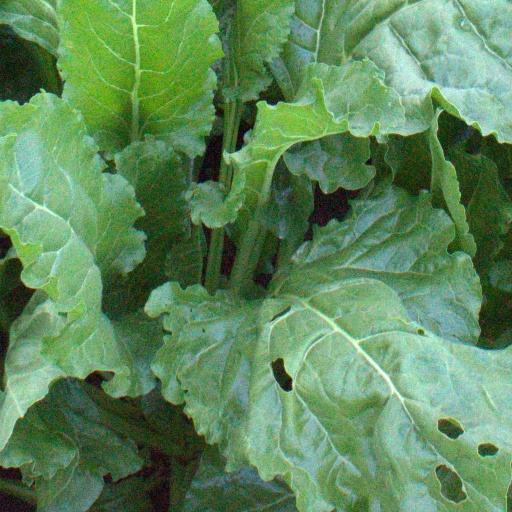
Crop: sugar beet